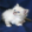
Label: cat